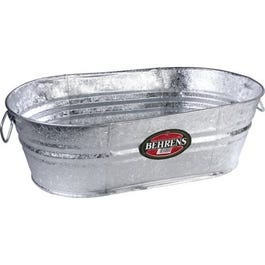
Oval Tub, Weather & Rust Resistant Steel, 4-Gals.
4 gallon, hot dipped steel, oval tub, ideal for pet feeder, planters, storage, rodent proof, won't absorb colors, recyclable, weather resistant, won't rust.
Brand: Behrens
Category: Business & Industrial > Agriculture > Animal Husbandry > Livestock Feeders & Waterers